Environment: real
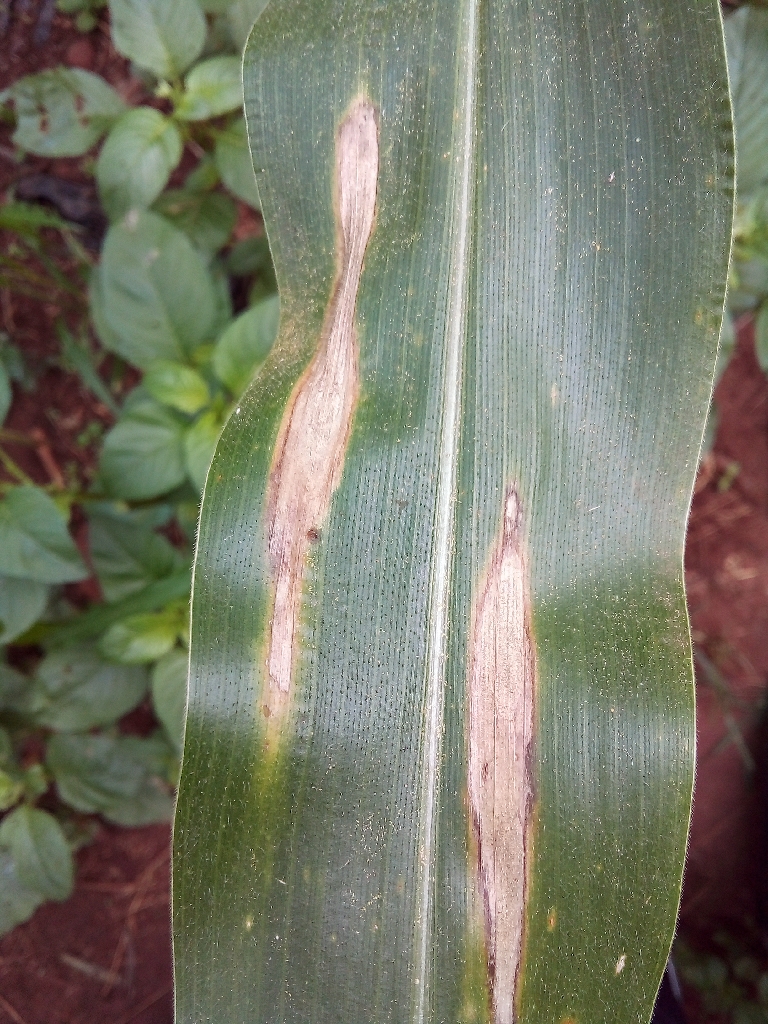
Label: northern_corn_leaf_blight